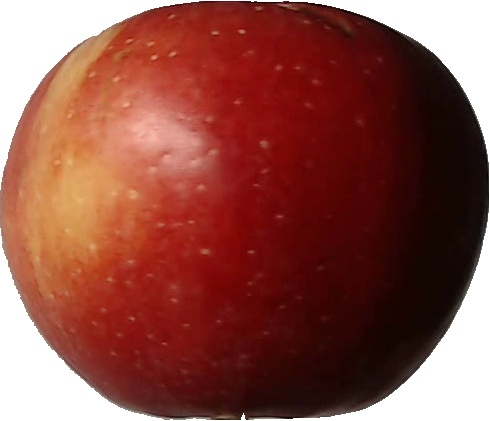
Label: apple_braeburn_1